Greylag goose

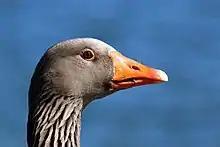
Head of an adult

The greylag is the largest and bulkiest of the grey geese of the genus "Anser", but is more lightly built and agile than its domestic relative. It has a rotund, bulky body, a thick and long neck, and a large head and bill. It has pink legs and feet, and an orange or pink bill with a white or brown nail (hard horny material at tip of upper mandible). It is long with a wing length of . It has a tail , a bill of long, and a tarsus of . It weighs , with a mean weight of around . The wingspan is . Males are generally larger than females, with the sexual dimorphism more pronounced in the eastern subspecies "A. a. rubirostris", which is larger than the nominate subspecies on average.